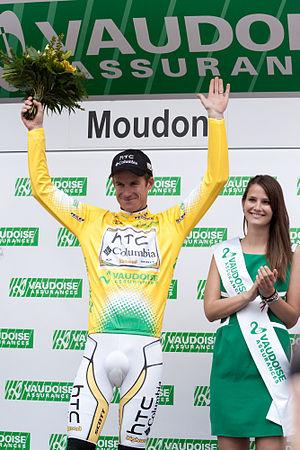
Michael Rogers sur le podium de la 3e étape du Tour de Romandie 2010.
Le 64ᵉ Tour de Romandie s'est déroulée du 27 avril 2010 au 2 mai 2010. Il s'agissait de la 13ᵉ épreuve du Calendrier mondial UCI 2010. Le vainqueur est le Slovène Simon Špilak. Il devance le Russe Denis Menchov. Tous les résultats du vainqueur initial de la course, l'Espagnol Alejandro Valverde sont annulés, en raison d'une suspension rétroactive dont il fait l'objet.